Dallas Zoo

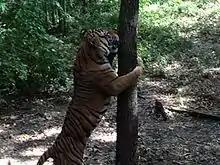
Tiger using tree as scratching post

The ExxonMobil Endangered Tiger Habitat is a , $4.5 million habitat that opened on May 8, 1999, and resembles a forest in the process of regrowth after logging. A glass viewing area and pathways allow the visitor to observe Sumatran tigers and Malayan tigers. The tigers' lush exhibits feature sun and shade, shallow pools with deep channels, running streams with hot rocks, perching rocks, and climbing/clawing trees. The observation area of the exhibit consists of two buildings; House of Tiger and House of Man, designed in the Thai pole house style. The complex acts as a bridge spanning the Valley of the Tiger placing the visitors in the center of the tiger's landscape.